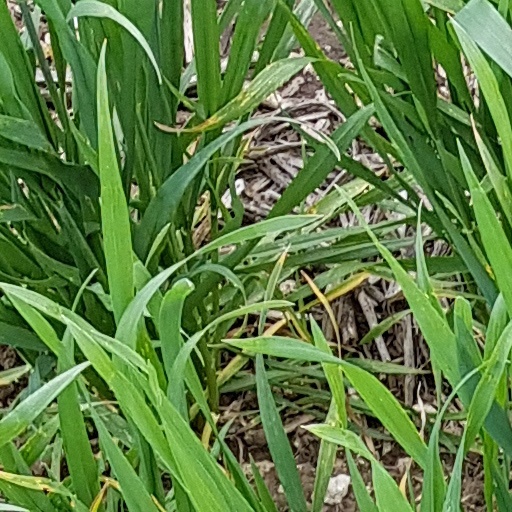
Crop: wheat